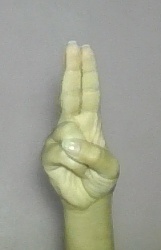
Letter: taa